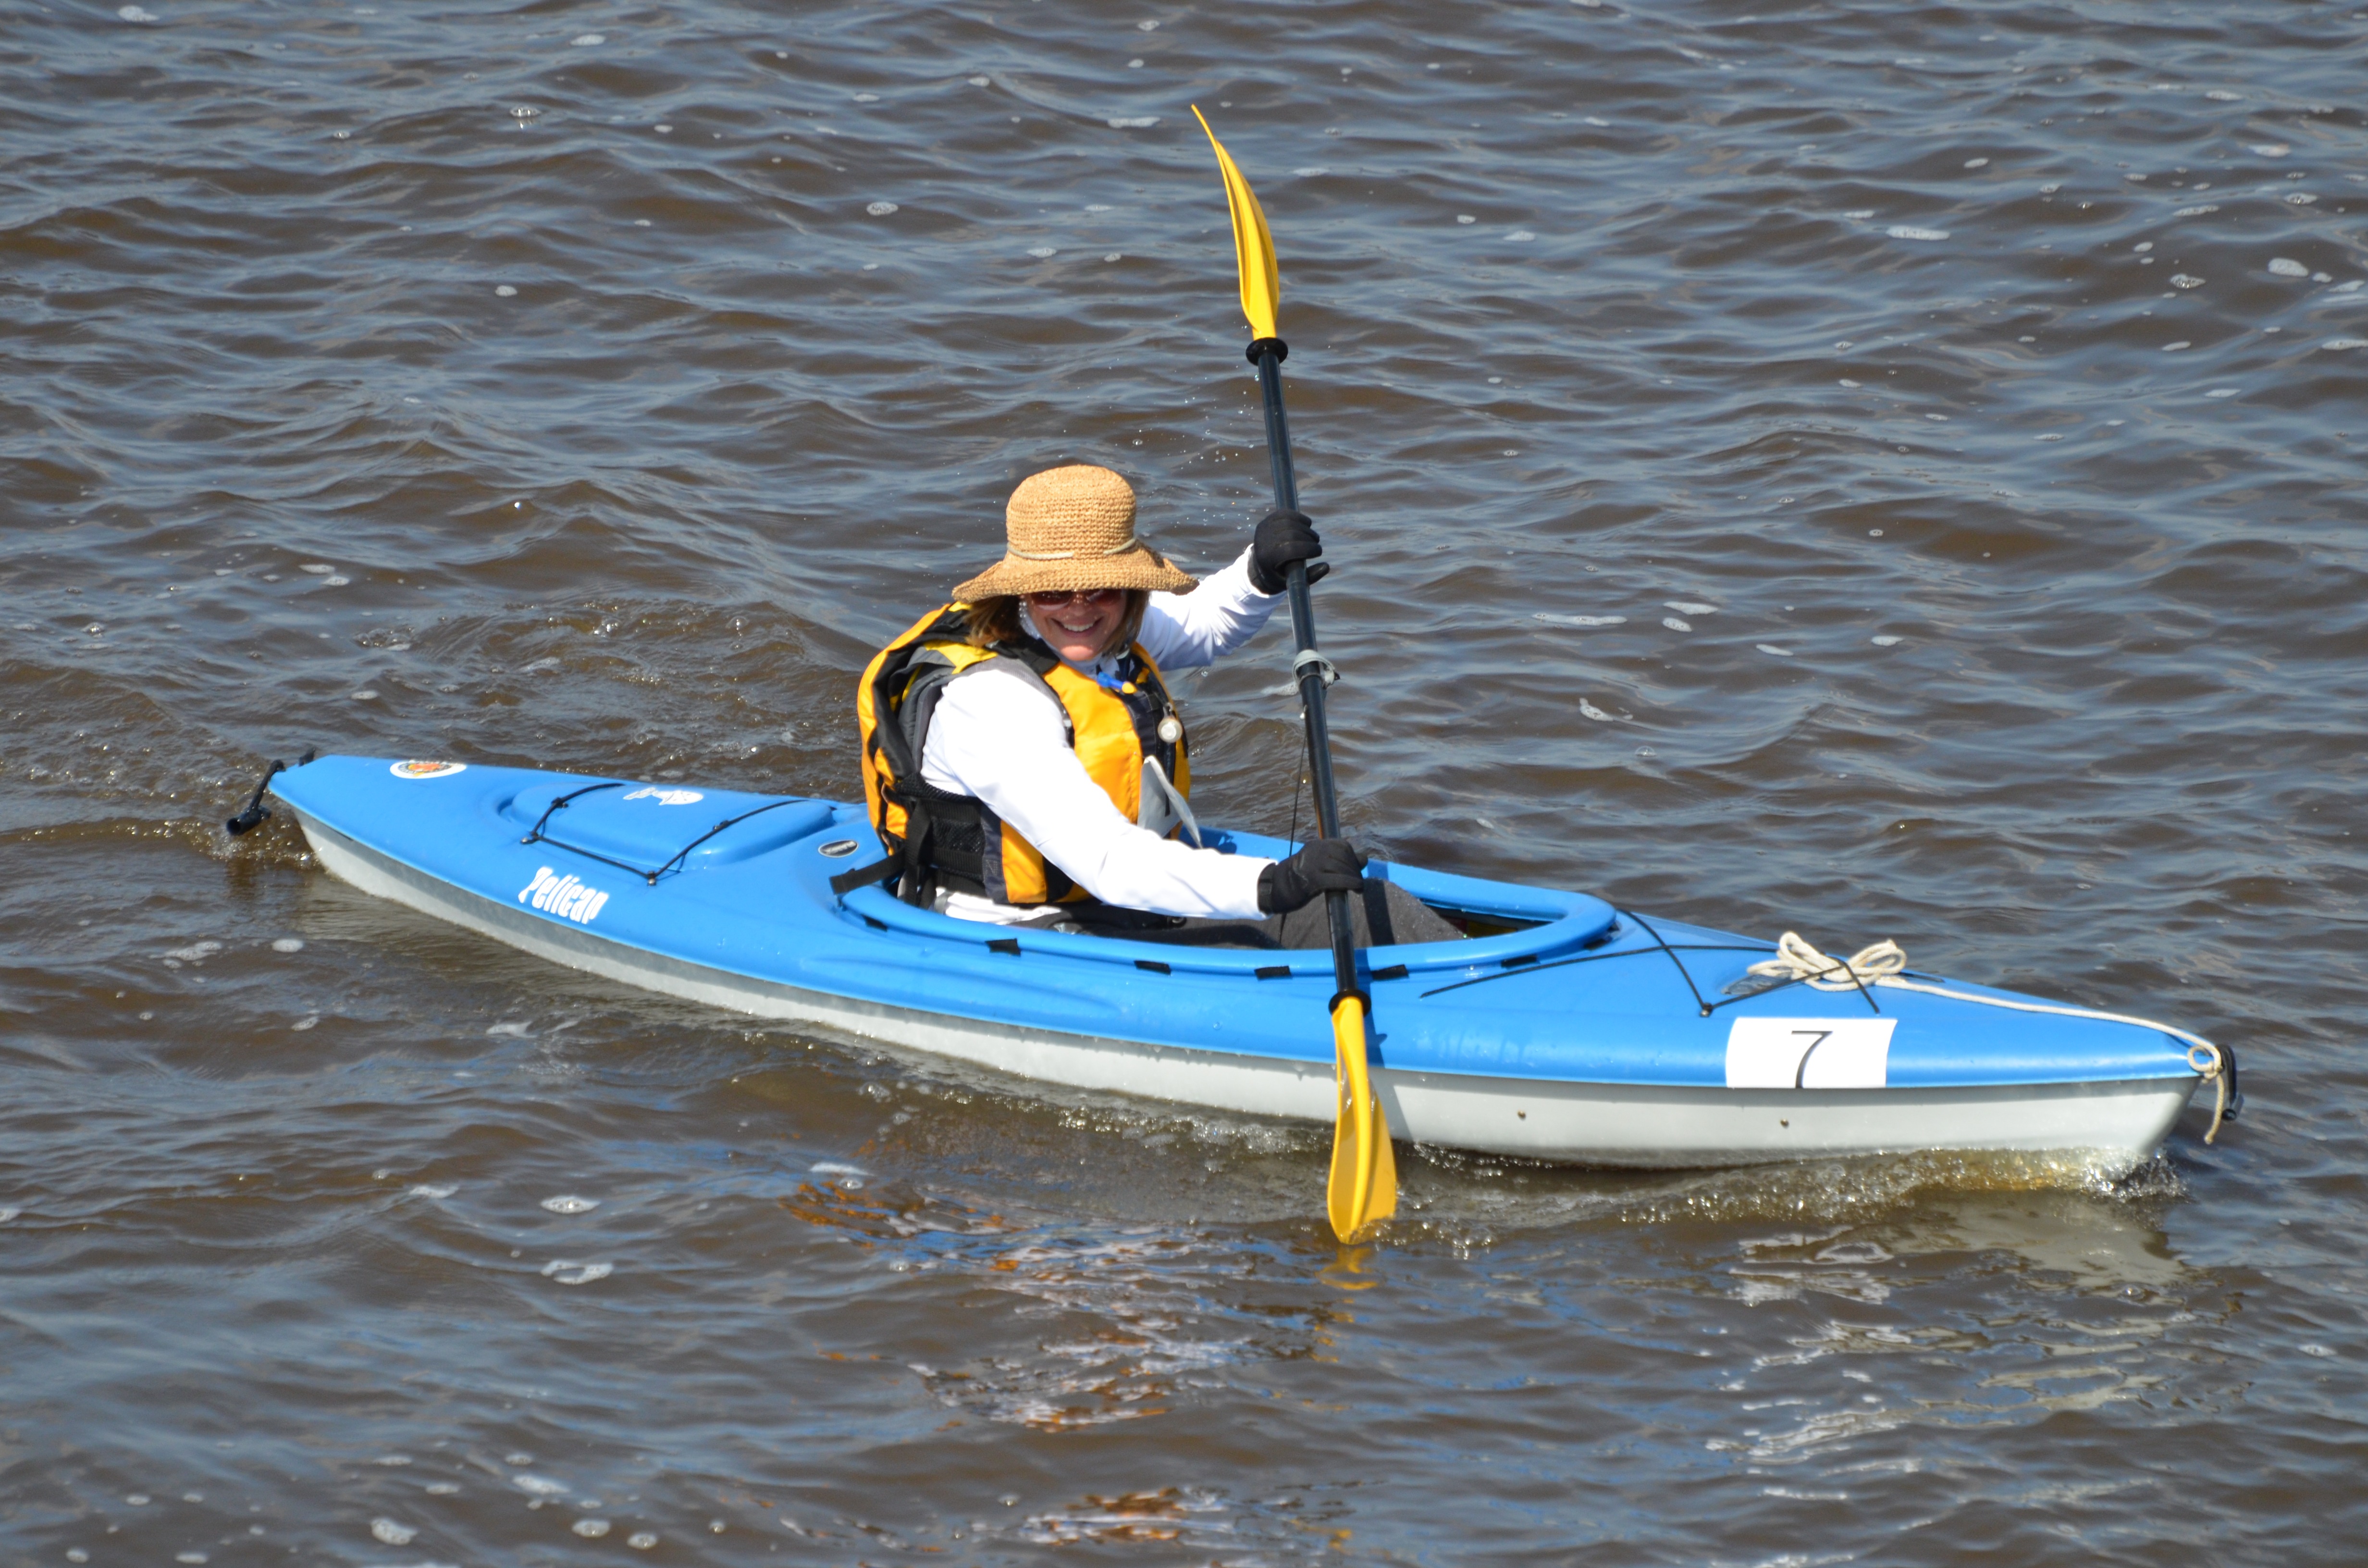
ocean, boat, adventure, canoe, oar, paddle, vehicle, kayak, sports equipment, boating, kayaking, watercraft, canoeing, rafting, sea kayak, skiff, watercraft rowing, boats and boating equipment and supplies, dinghy sailing, canoe sprint